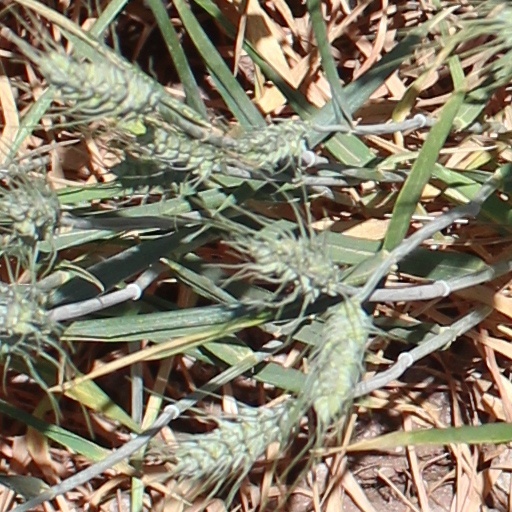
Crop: wheat